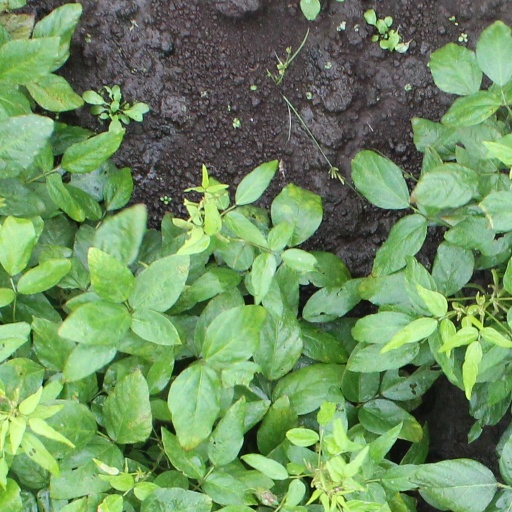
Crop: soybean